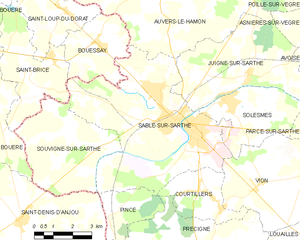
Carte des communes françaises